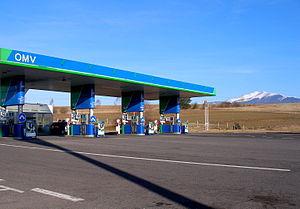
OMV est une compagnie pétrolière autrichienne privée, fondée en 1956, ayant son siège à Vienne. À l'origine, elle se nommait Österreichische Mineralölverwaltung'. Elle est active tant dans les activités en amont qu'en aval. En 2008, OMV contrôle l'un des trois principaux centres de répartition du gaz russe en Europe.